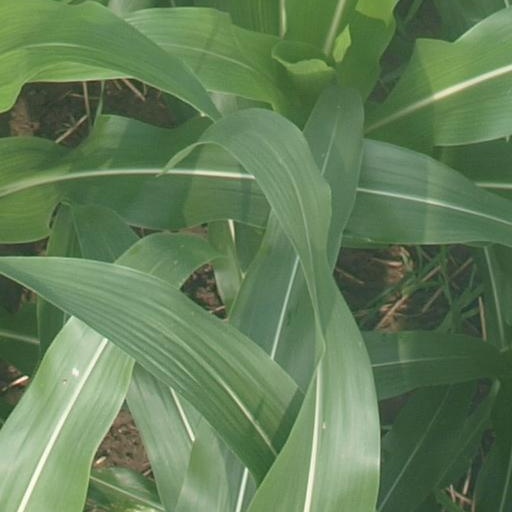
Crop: maize; corn